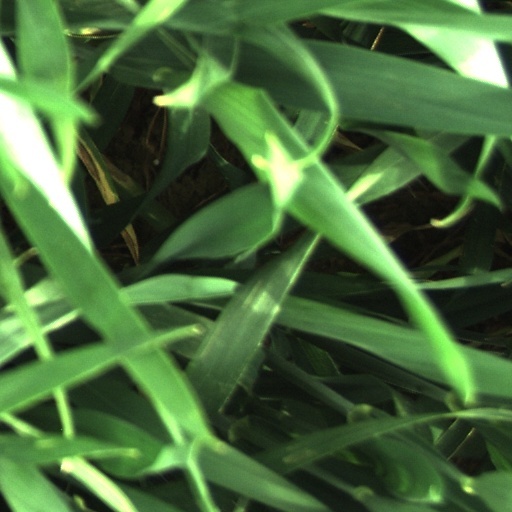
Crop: wheat